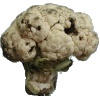
Label: Cauliflower 1